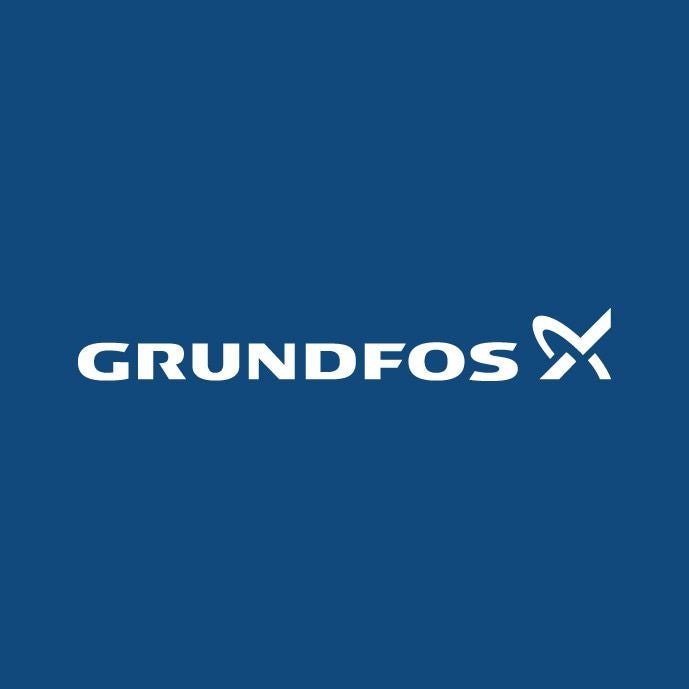
Grundfos 98161084 - CR5-3 A-FGJ-A-E-HQQE 3x230/400 50HZ | Vertical | Multistage | Centrifugal
Grundfos 98161084 - CR5-3 A-FGJ-A-E-HQQE is a high-performance vertical multistage centrifugal pump designed for a variety of industrial applications. Operating at 3x230/400V and 50Hz, this pump is engineered to deliver reliable performance and efficiency in demanding environments. As part of the renowned Grundfos CR series, the CR5-3 model is ideal for high-pressure applications, ensuring optimal fluid transfer and circulation. Its robust construction and advanced design make it suitable for a wide range of uses, from water supply to industrial processes. At Pump-Stop.com , we are your preferred source for replacement pumps and parts. If you have questions or need assistance in finding the right pump for your application, please don't hesitate to call us at (781) 281-8905 . We recommend checking your current pump for the exact part number or SKU that matches, and our team is here to help if you're having trouble locating the right item. Explore the reliability and efficiency of the Grundfos 98161084 - CR5-3 A-FGJ-A-E-HQQE pump today and experience the quality that Grundfos is known for.
Brand: Grundfos
Category: Hardware > Hardware Pumps > Sprinkler, Booster & Irrigation System Pumps > Centrifugal Pumps